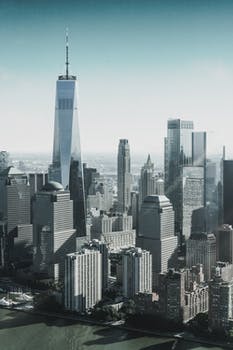
Label: No Watermark